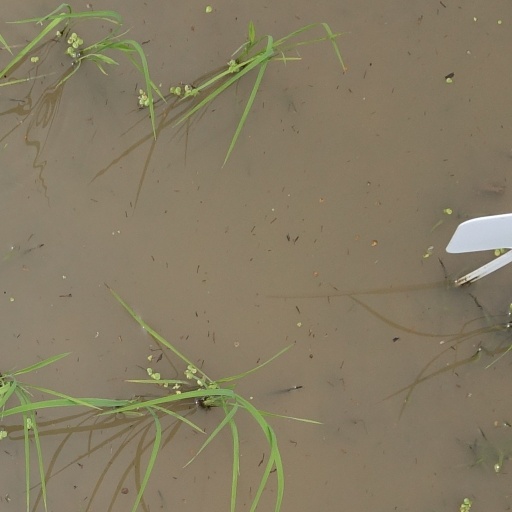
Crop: rice